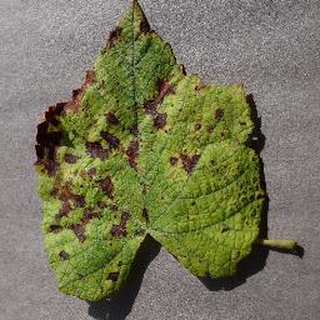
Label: grape_leaf_blight